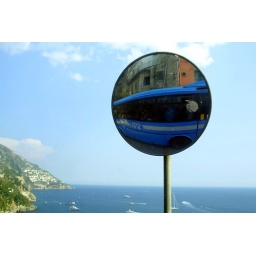
bus in the sky